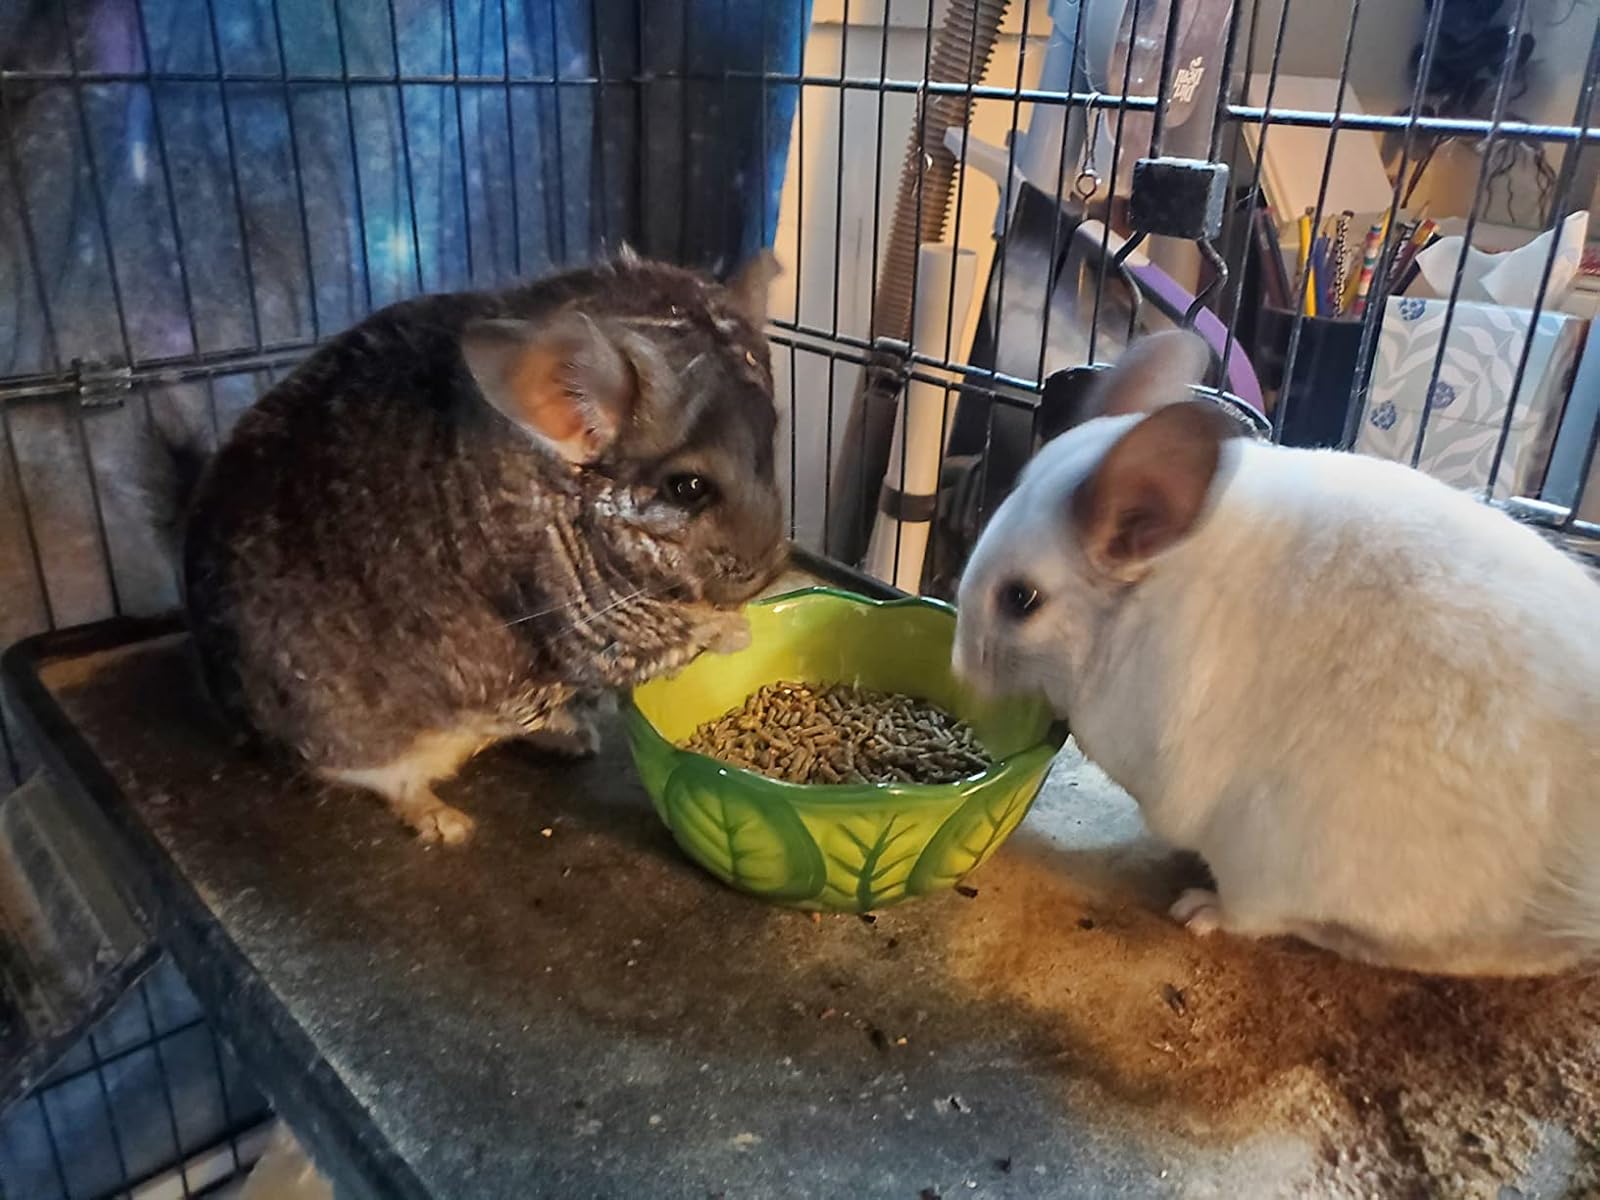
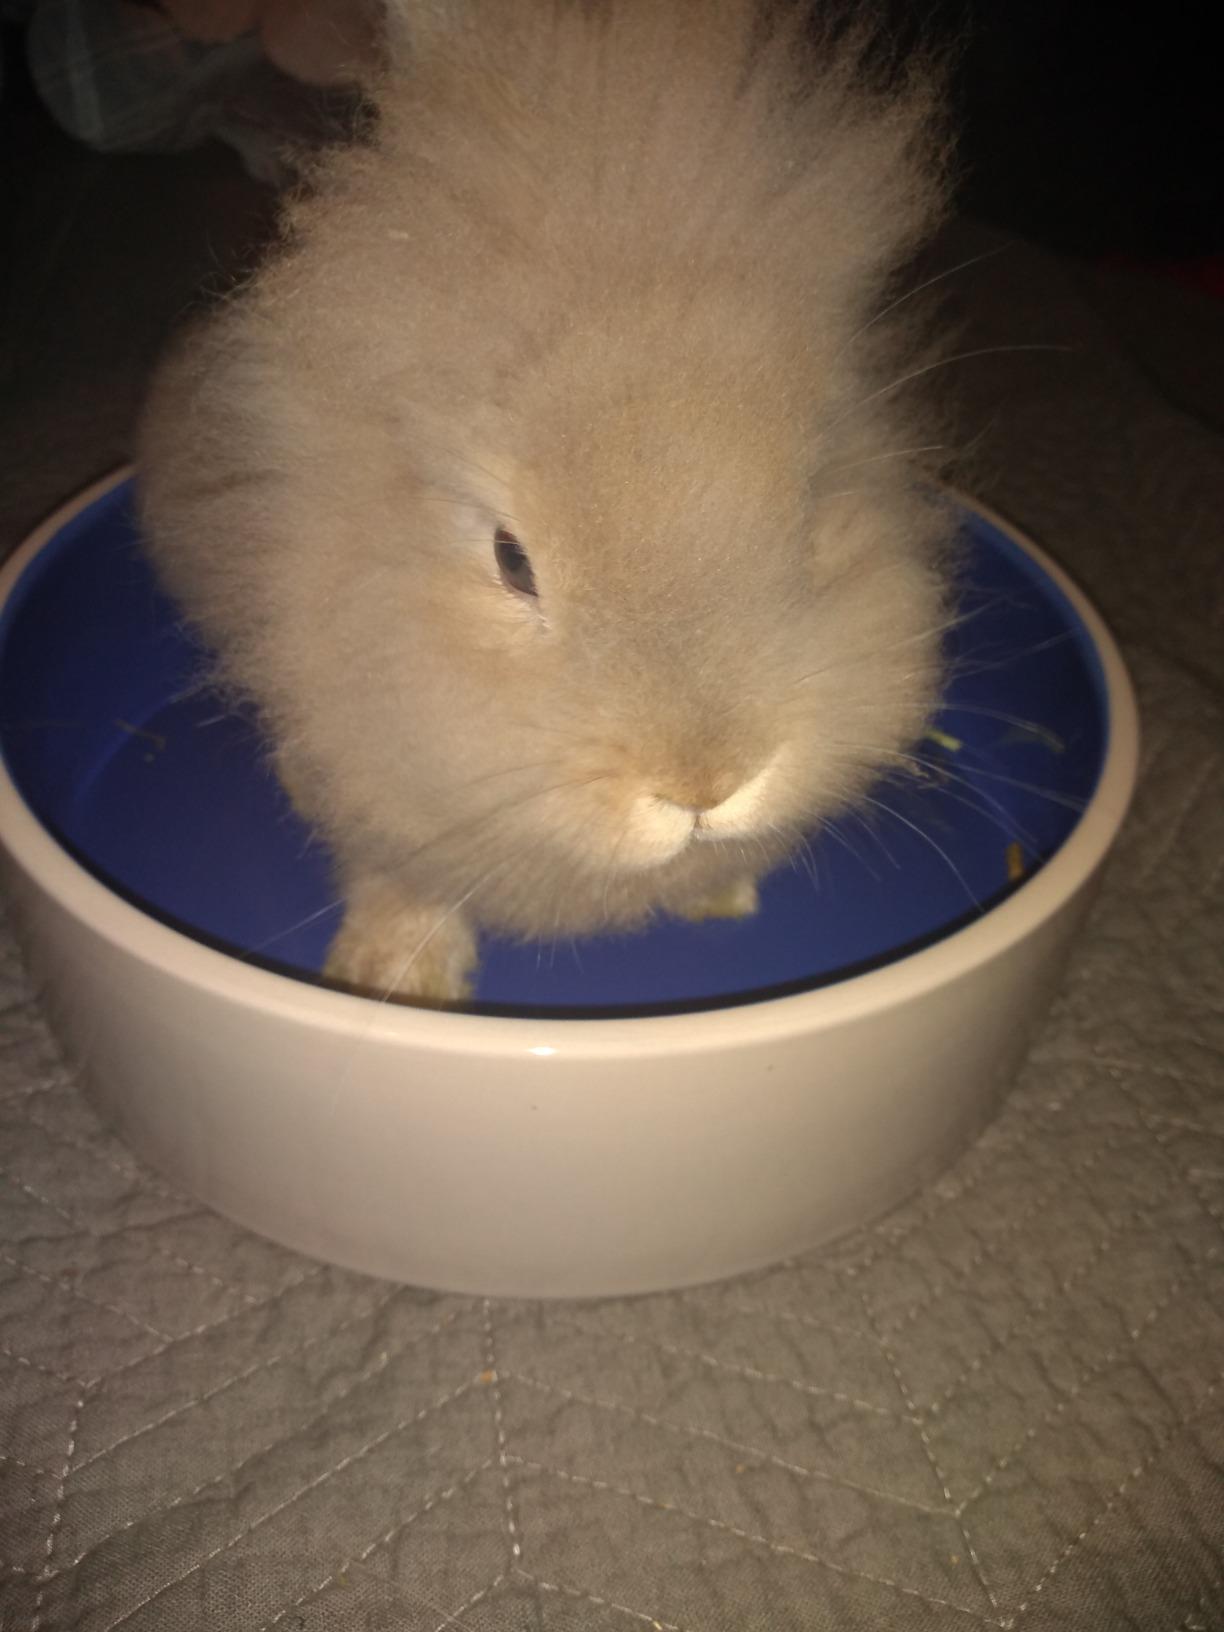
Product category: items_bowl
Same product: no